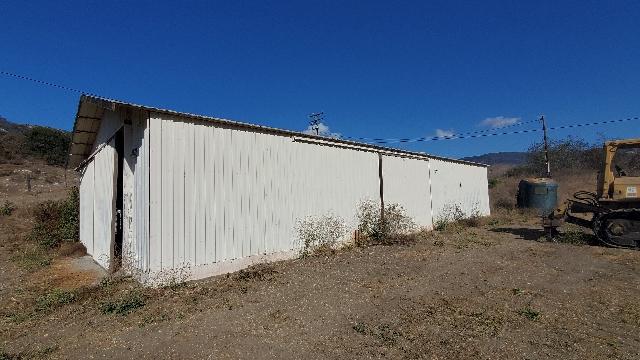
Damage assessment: no_damage